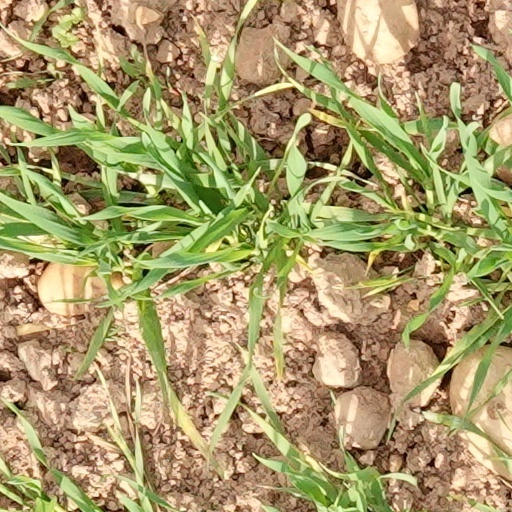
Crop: wheat